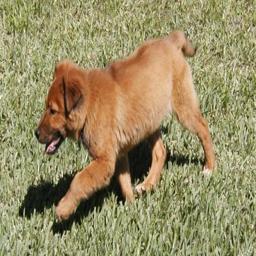
Animal: dogs